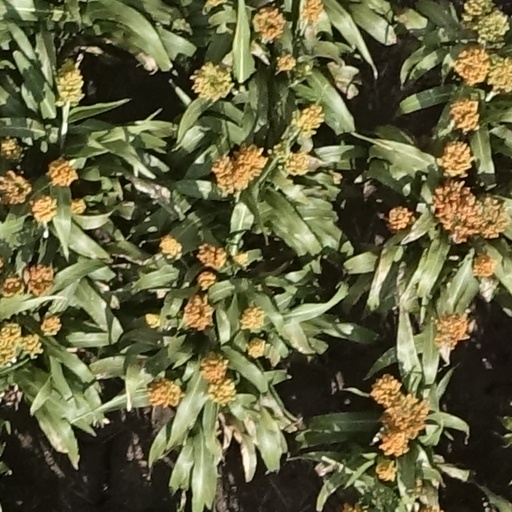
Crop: sorghum